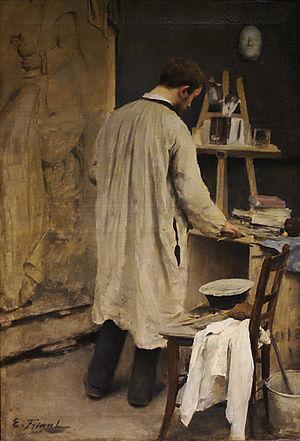
portrait du sculpteur Ernest Bussière (1863 - 1913) par Émile Friant (1863 – 1932), collection musée des Beaux-Arts de Nancy
Ernest Bussière né en 1863 à Ars-sur-Moselle et mort en 1913 à Nancy est un sculpteur et céramiste français de l'École de Nancy.